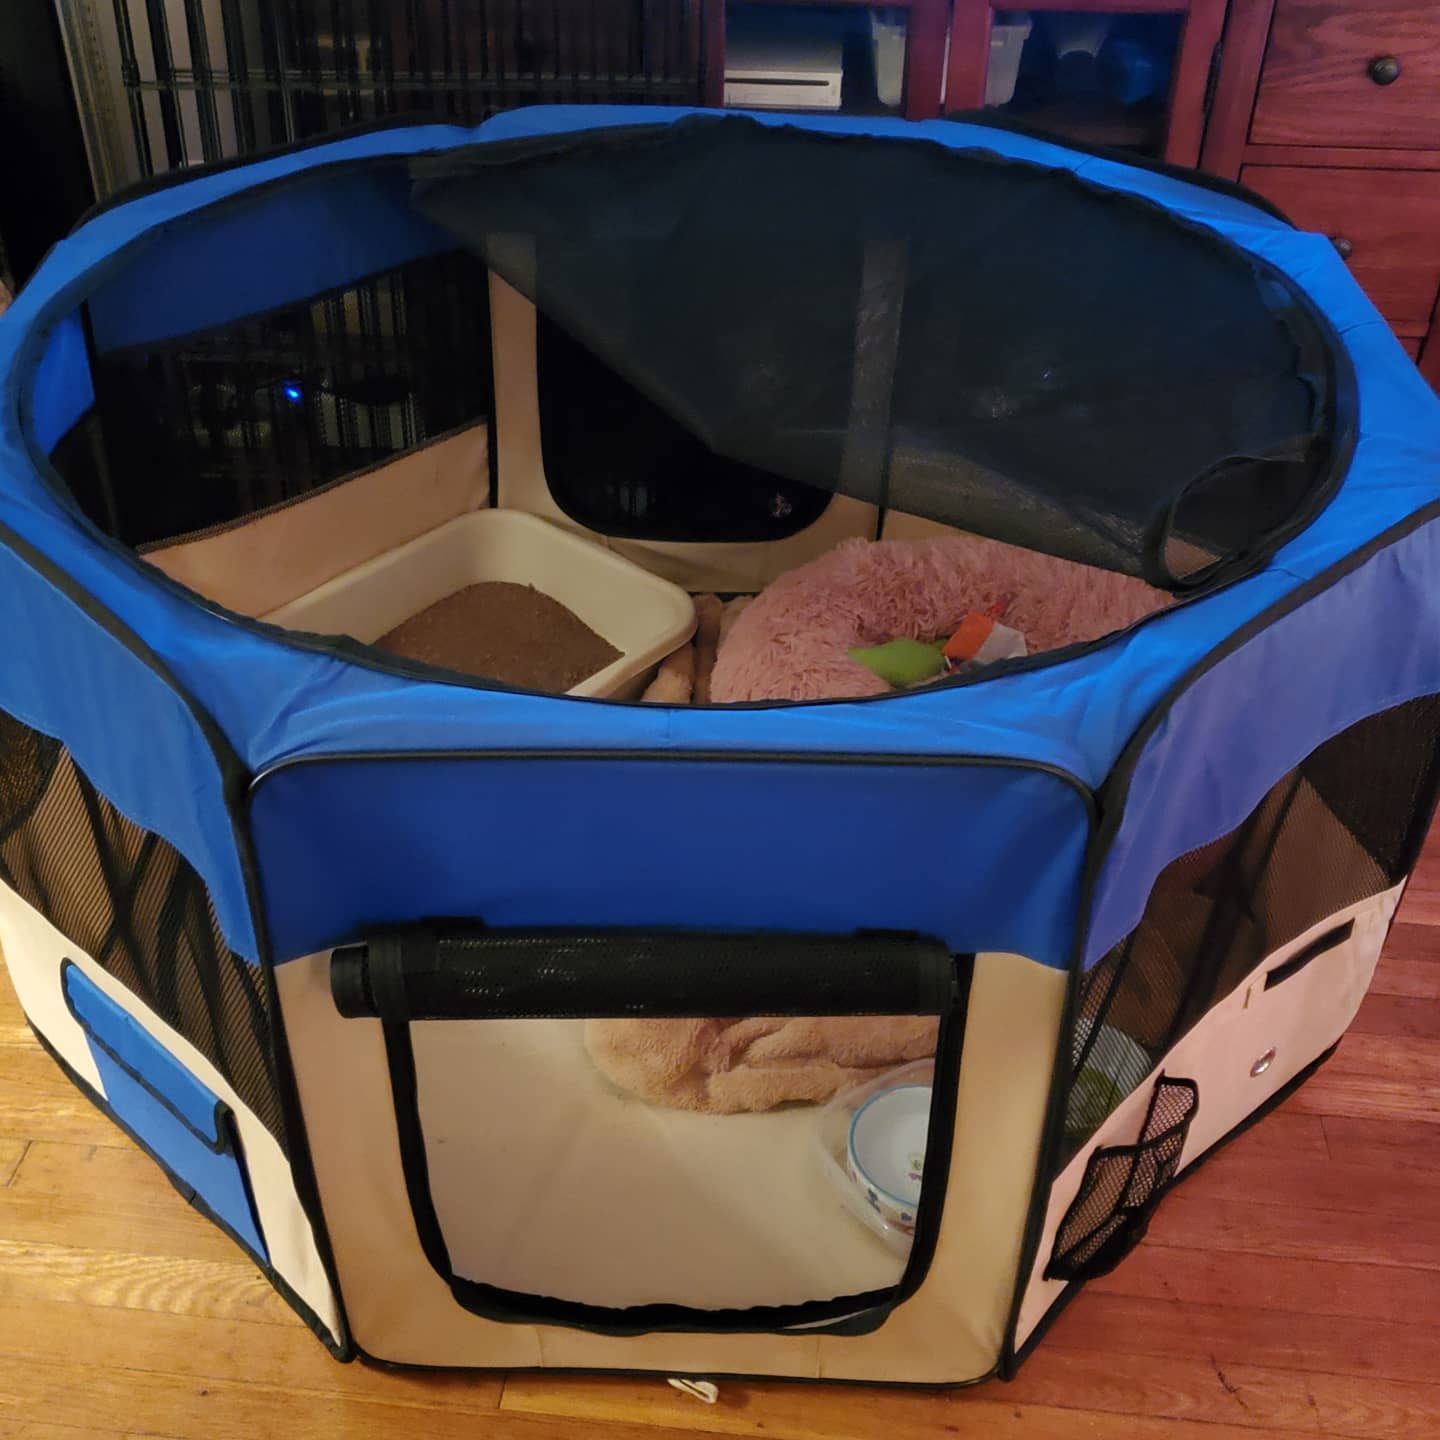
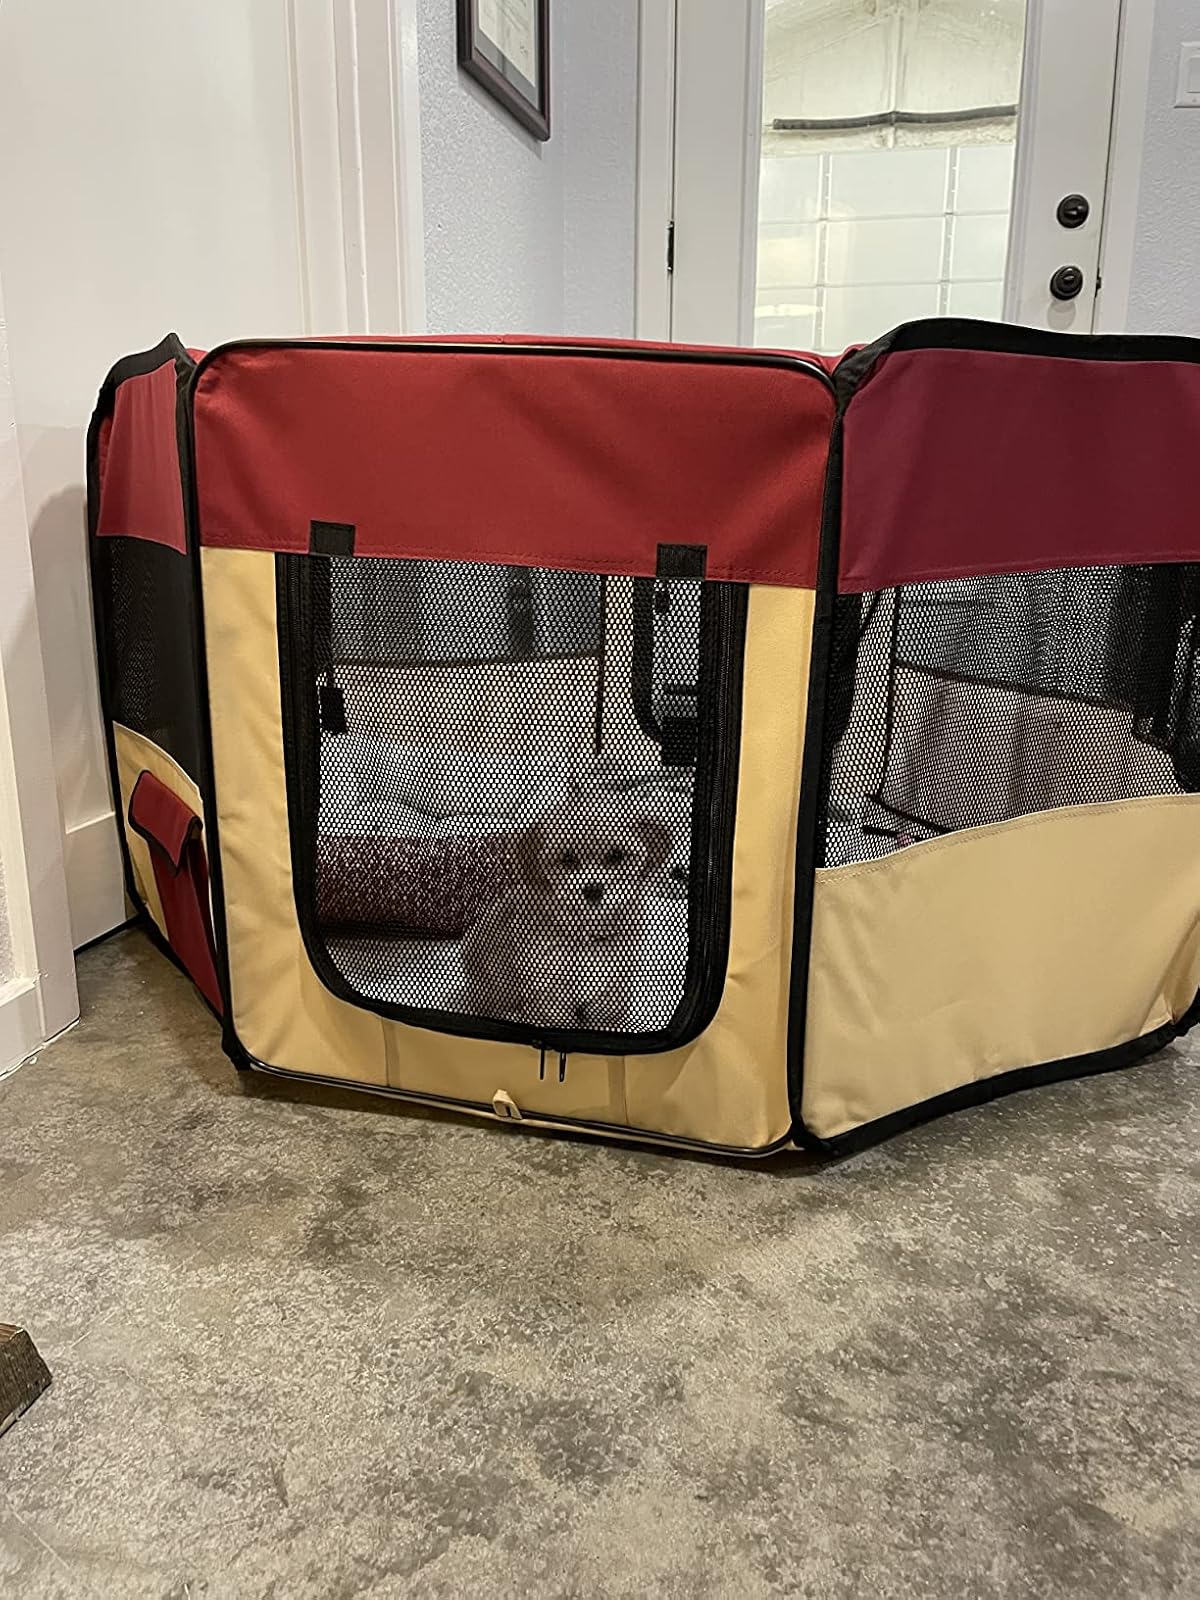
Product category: items_kennel
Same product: no